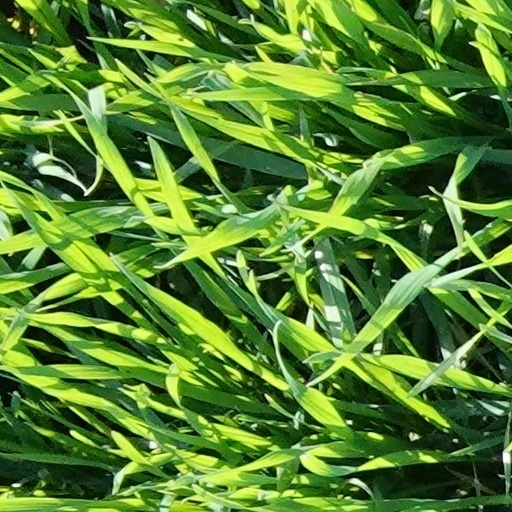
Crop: wheat